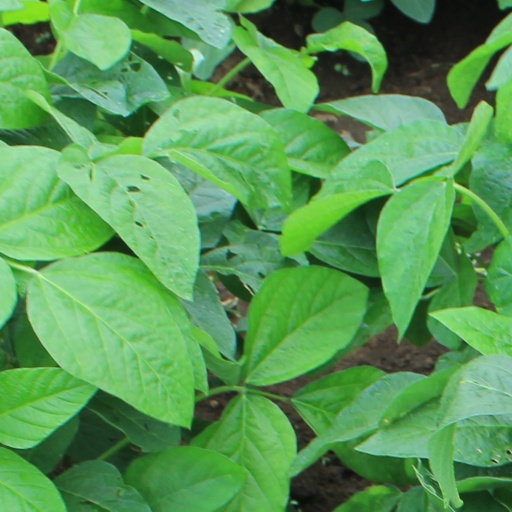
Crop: soybean